2 in 8 with double base

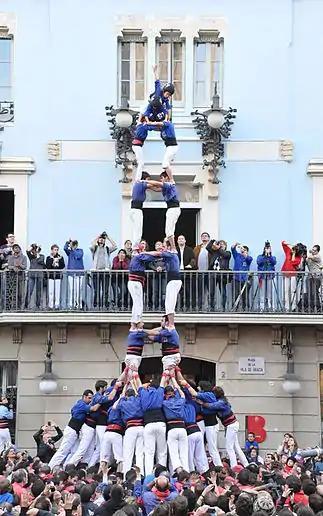
2 in 8 with double base by Castellers de la Vila de Gràcia

A 2 in 8 with double base (Catalan: or ) is a castellers human tower with 8 levels and 2 people per level in the trunk. It is strengthened by a second base in the second level, which helps the third level. The top crown consists of the pair ('), a bending child (') and the crowner (""). The last two members of the tower are the only ones that climb down through the opposite row they have used to climb up.